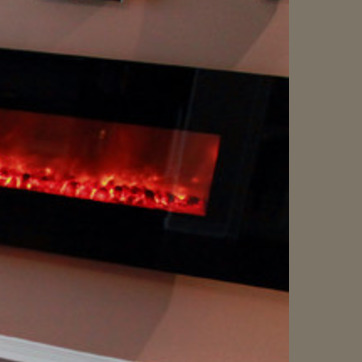
Material: other